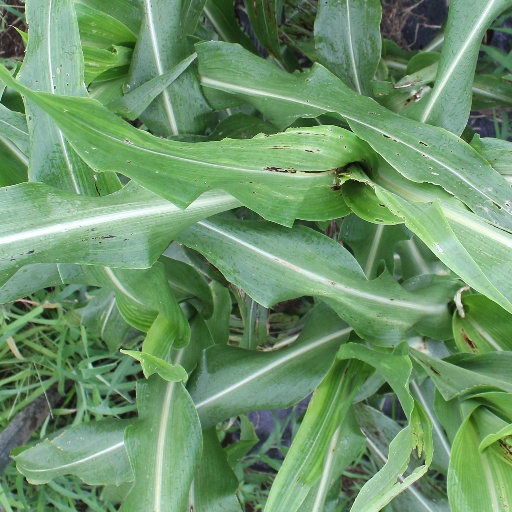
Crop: sorghum